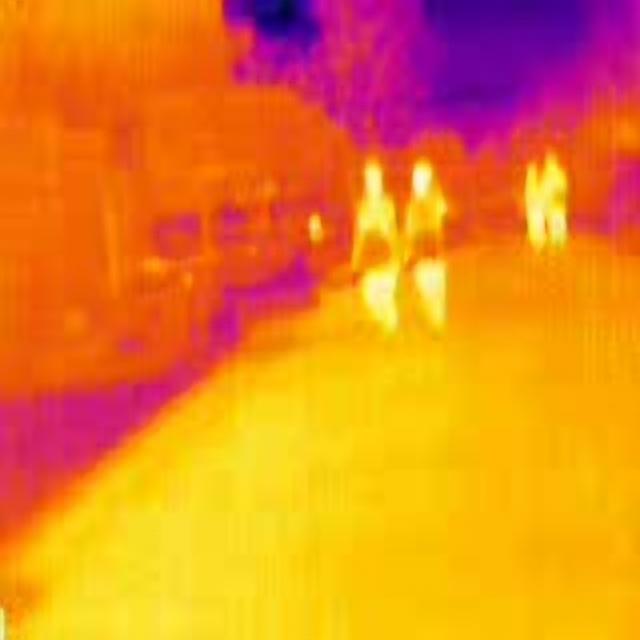
Detected objects:
label: person
label: person
label: person
label: person